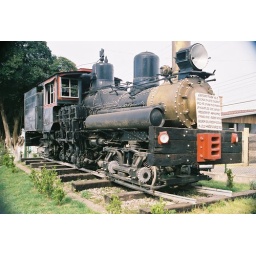
Brianna's roommate's family gave us a book about this retired train in their city.